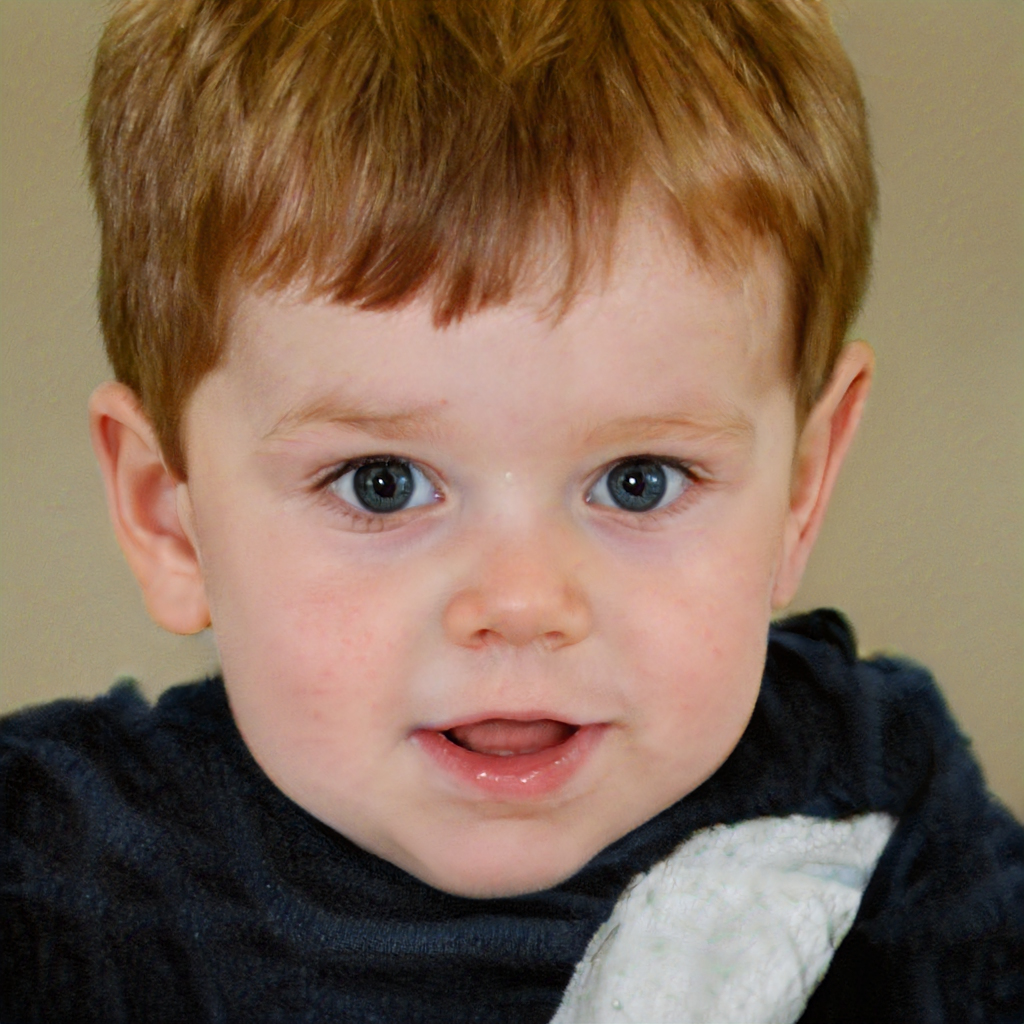
Label: Colored